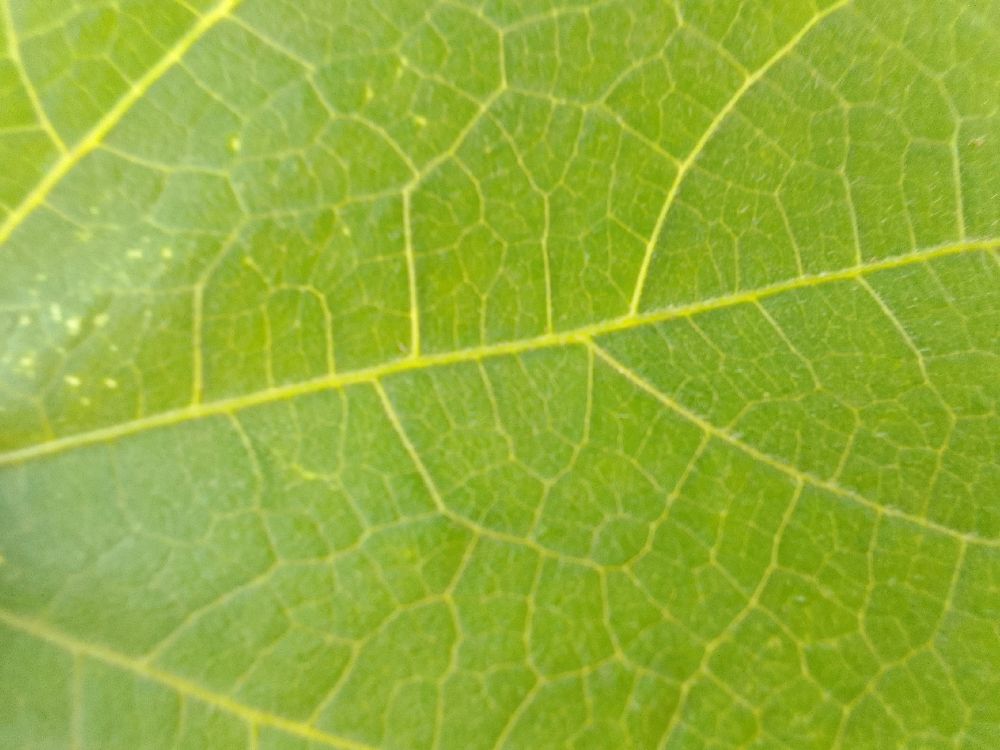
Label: healthy